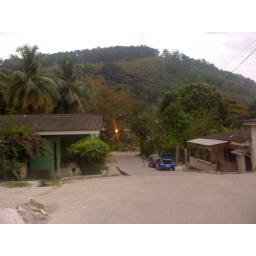
The road to Santa Rita is up in the mountains